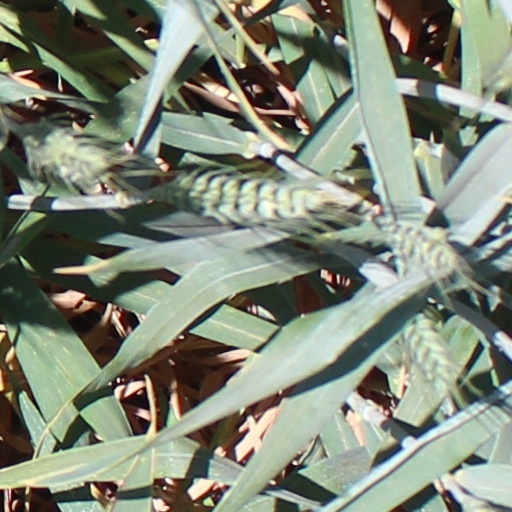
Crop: wheat